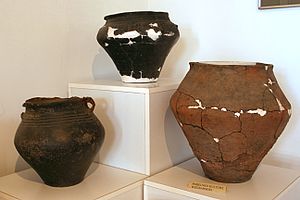
Gotere / Historie / Goternes oprindelse
Keramik fra Wielbarkkulturen.
"Goterne var et germansktalende folk, der boede ved Wislas udmunding i Østersøen i det 1. århundrede e.Kr. De var kendt i middelhavsområdet som gotoner. Navnet udledes af det gotiske ord giutan eller af formen gutans. Folkenavnet kan altså betyde ""udgyderne"". I den anden halvdel af det 2. århundrede drog en stor del af goterne mod sydøst i retning af Sortehavet. Der var sandsynligvis tale om flere adskilte grupperinger, men fra det 3. århundrede hører man i romerske kilder om to større grupper, tervingerne mod vest og greutungerne mod øst.